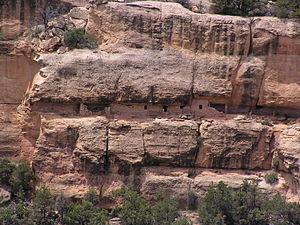
L'habitat troglodytique est, depuis la Préhistoire, une architecture, rudimentaire ou somptueuse, présente dans différentes traditions consistant à aménager des habitats souterrains ou creusés dans le rocher à flanc de montagne. Les maisons troglodytiques sont généralement creusées dans des roches sédimentaires ou volcaniques sous tous les climats. De l'abri sous roche au château ou à la cité souterraine, cette architecture a une fonction d'habitat temporaire ou permanent mais revêt traditionnellement d'autres usages domestiques ou agricoles et également, assez souvent, une fonction religieuse dans de multiples sociétés.
La House of Many Windows est une structure troglodytique du comté de Montezuma, dans le Colorado, aux États-Unis. Elle est protégée au sein du parc national de Mesa Verde.